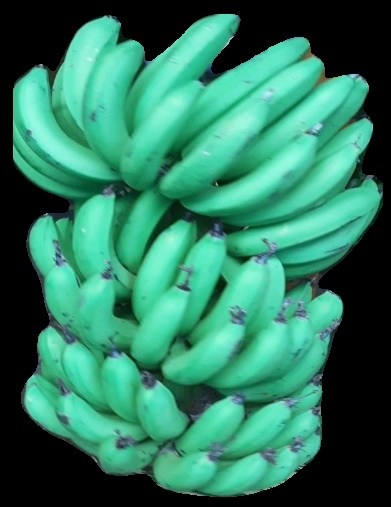
Variety: pachbale
Grade: grade1